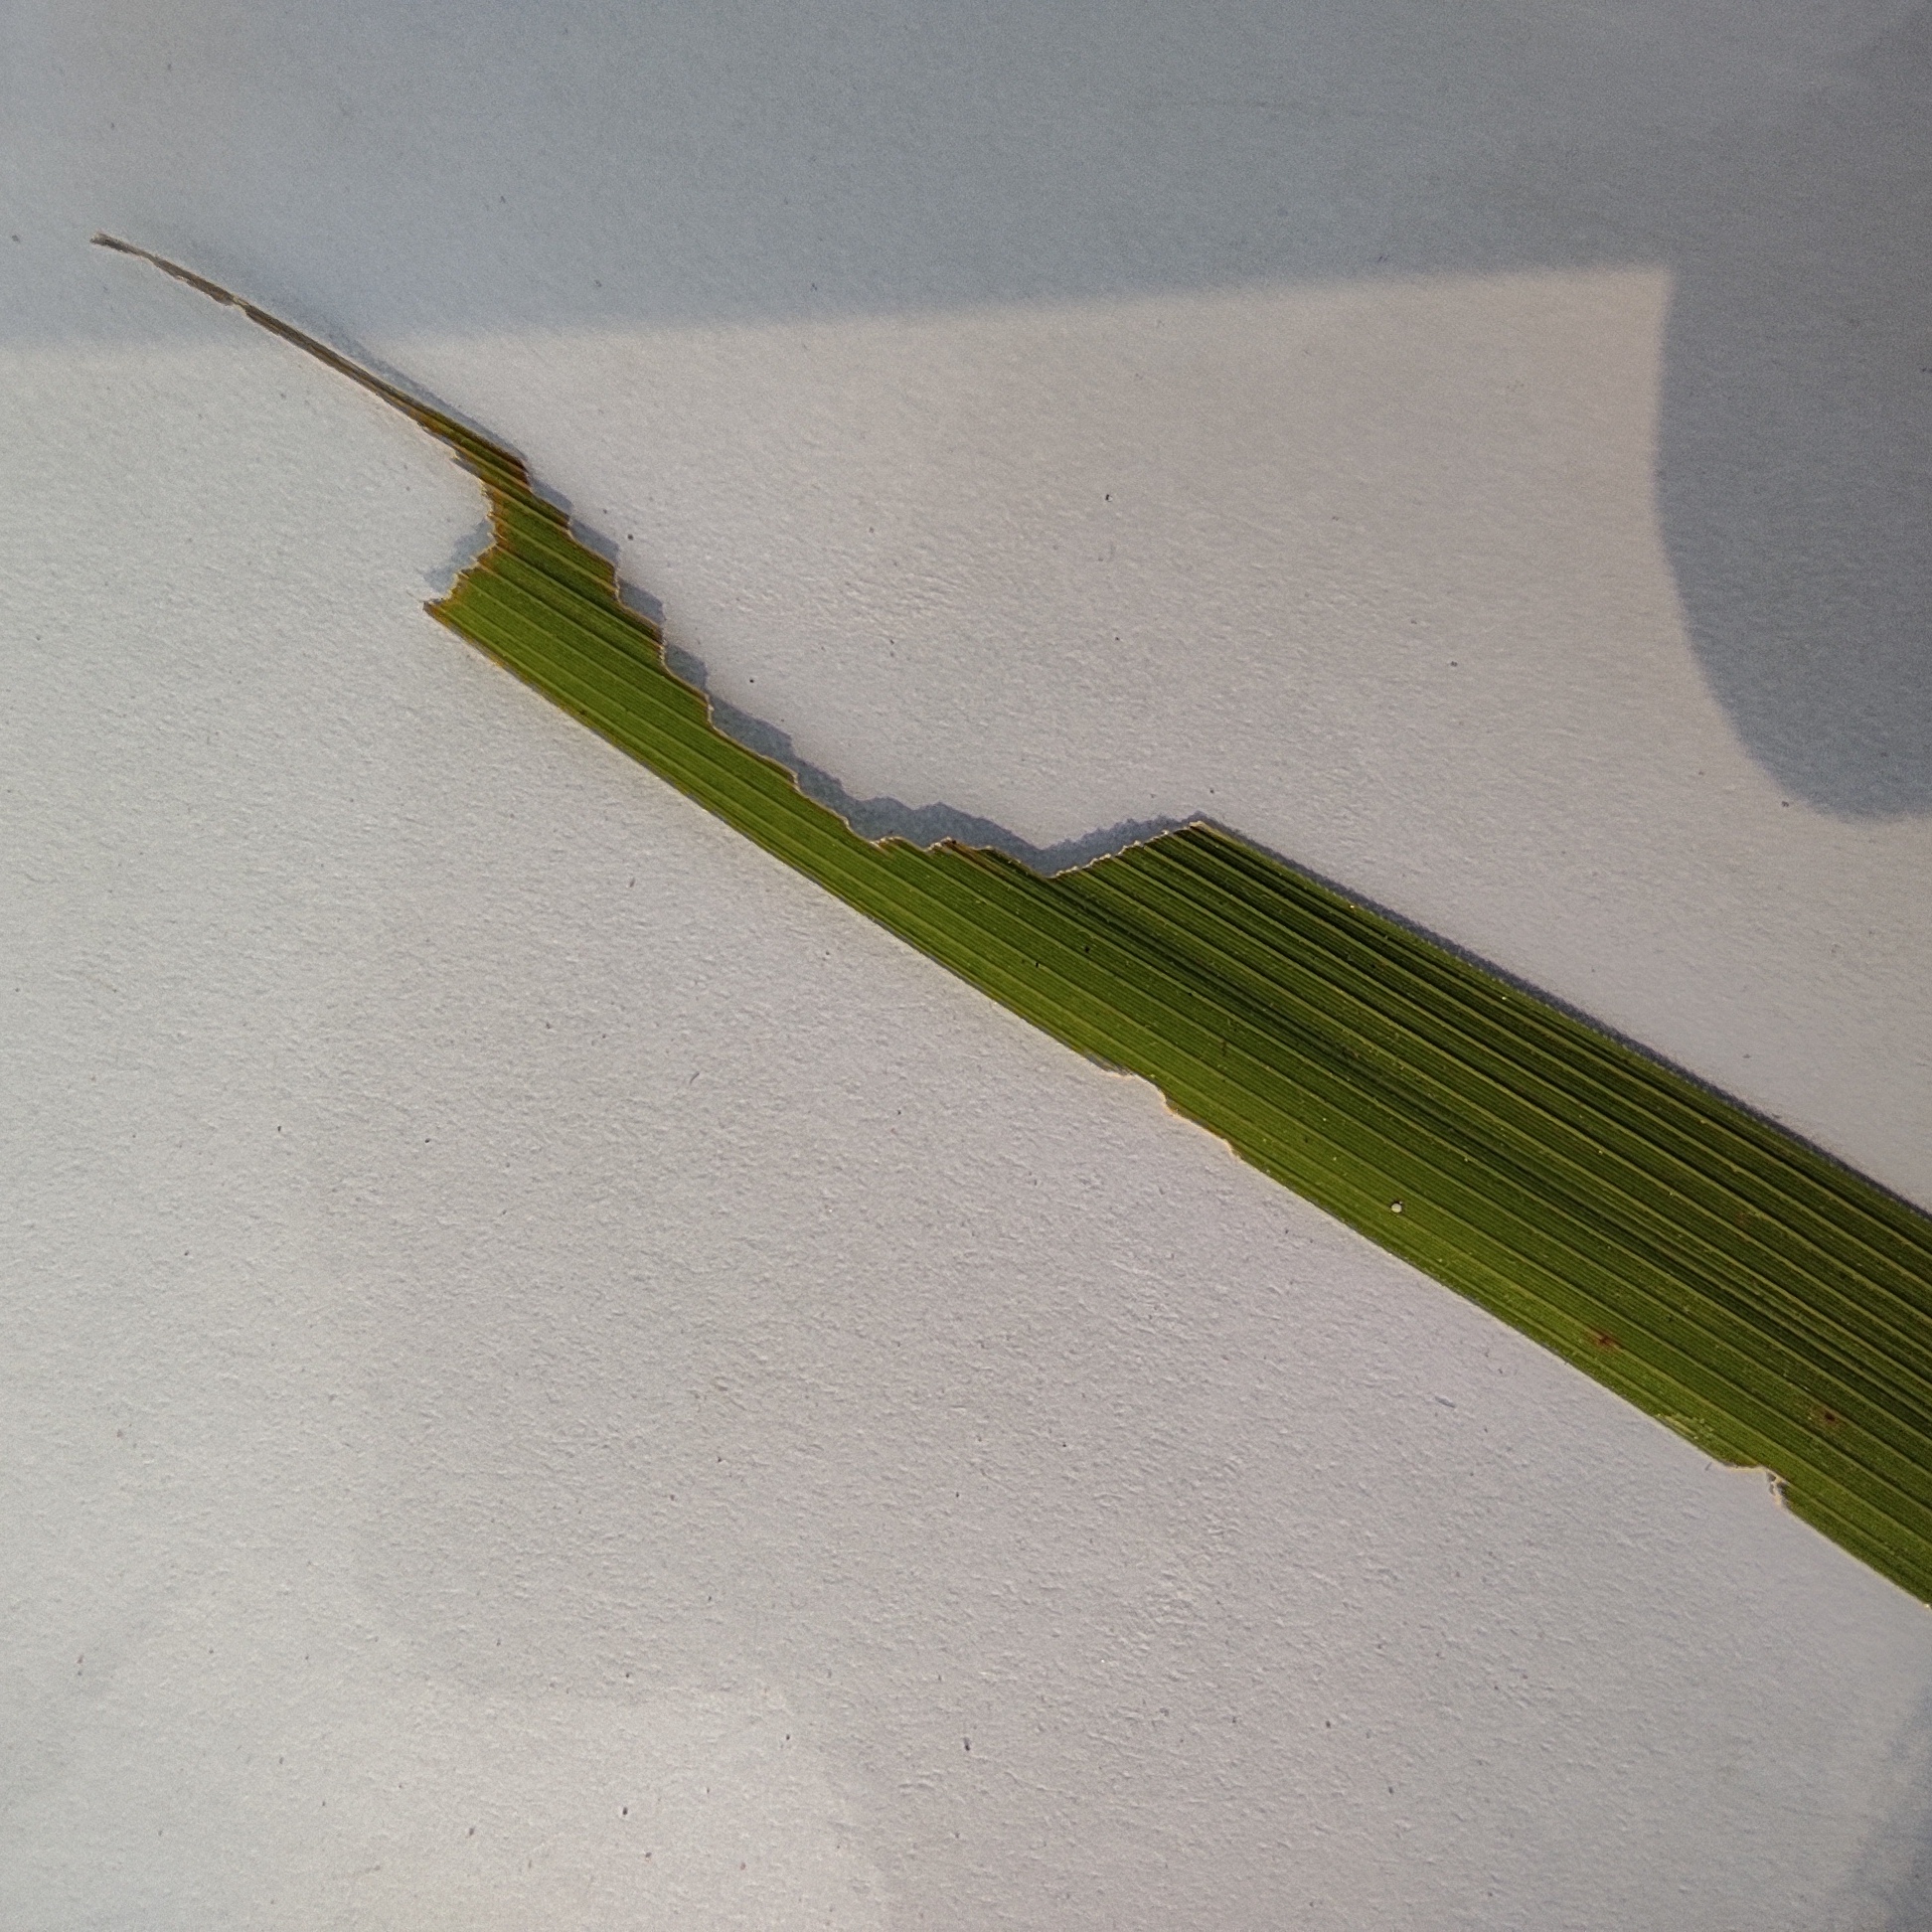
Label: Insect